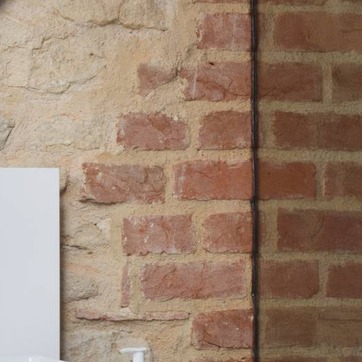
Material: brick